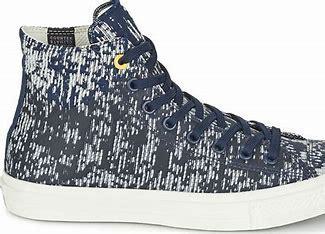
Brand: Converse
Model: Chuck Taylor All Star Ii